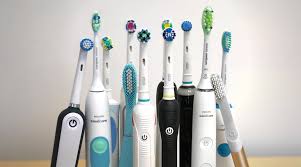
Waste category: trash